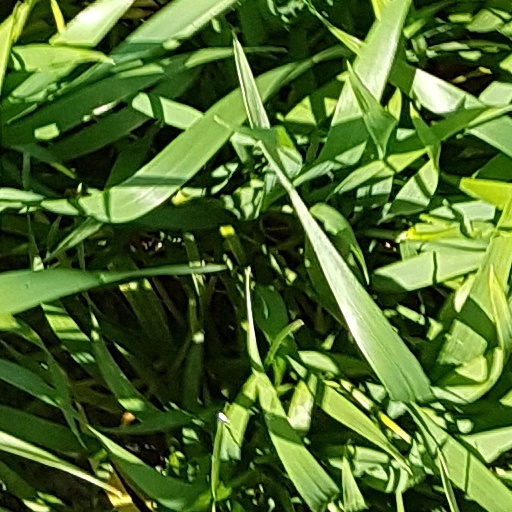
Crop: wheat